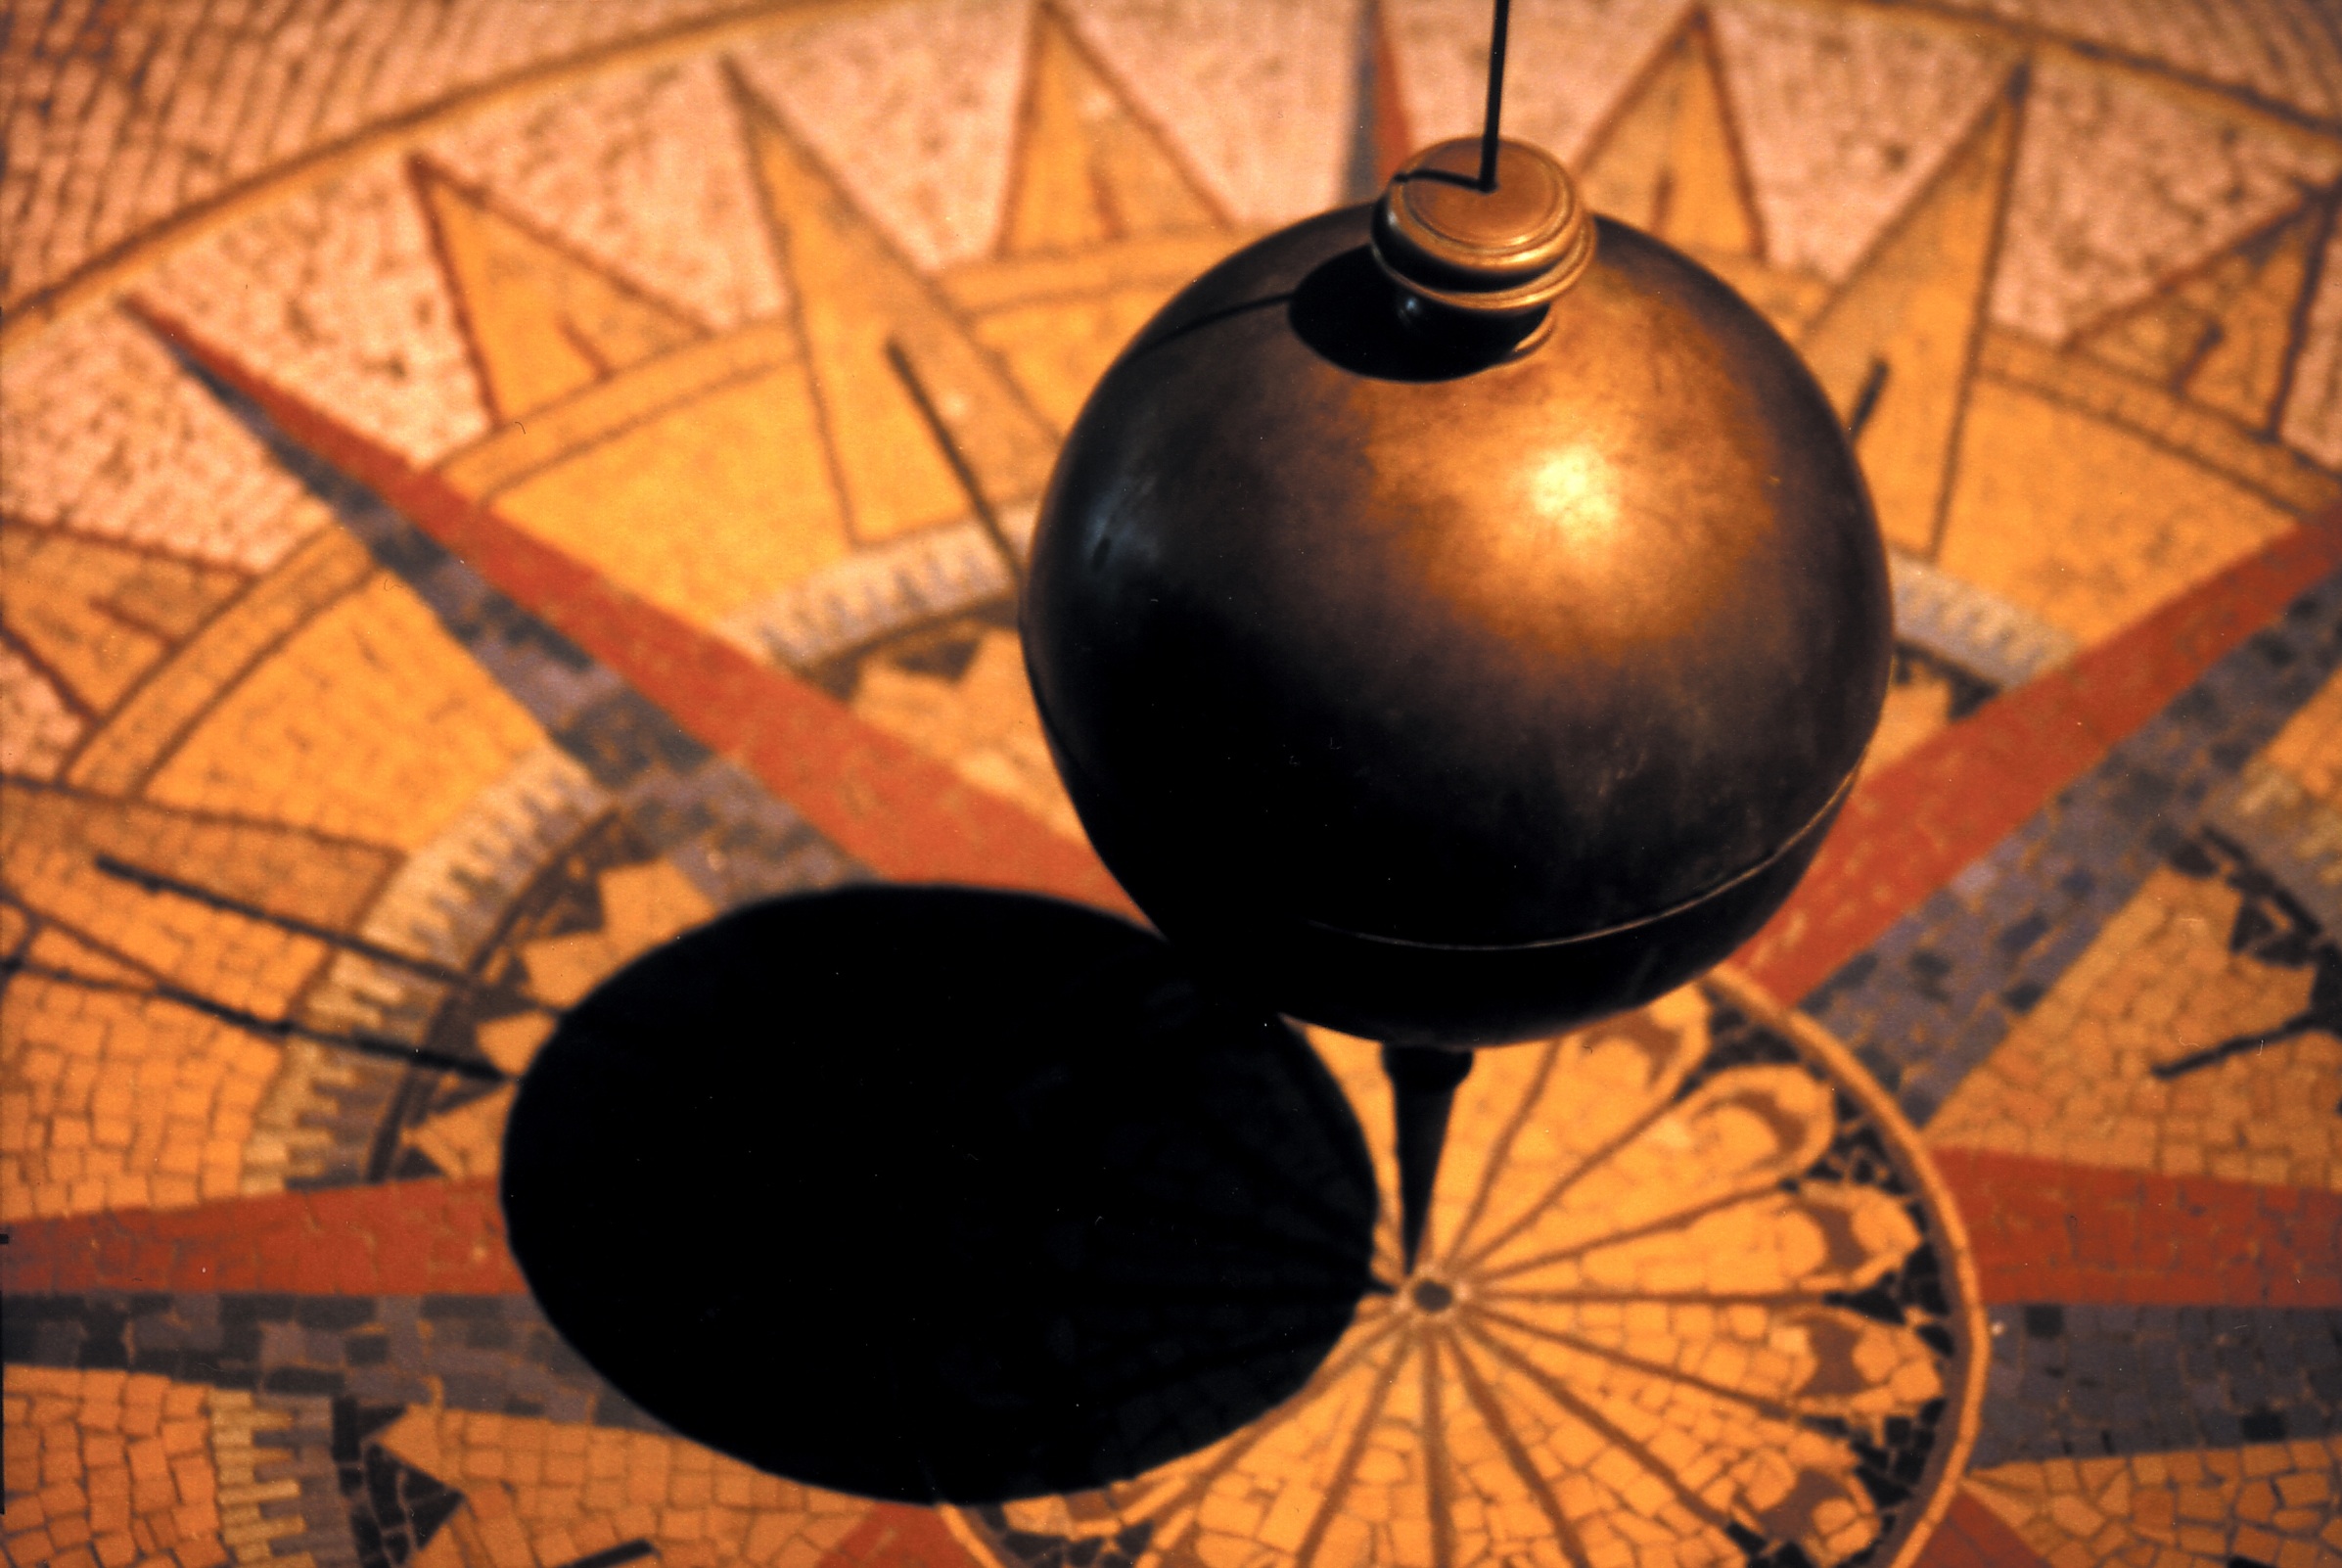
light, wood, vintage, leaf, flower, old, pattern, red, color, instrument, metal, black, lighting, circle, close up, art, temple, sphere, shape, light and shadow, macro photography